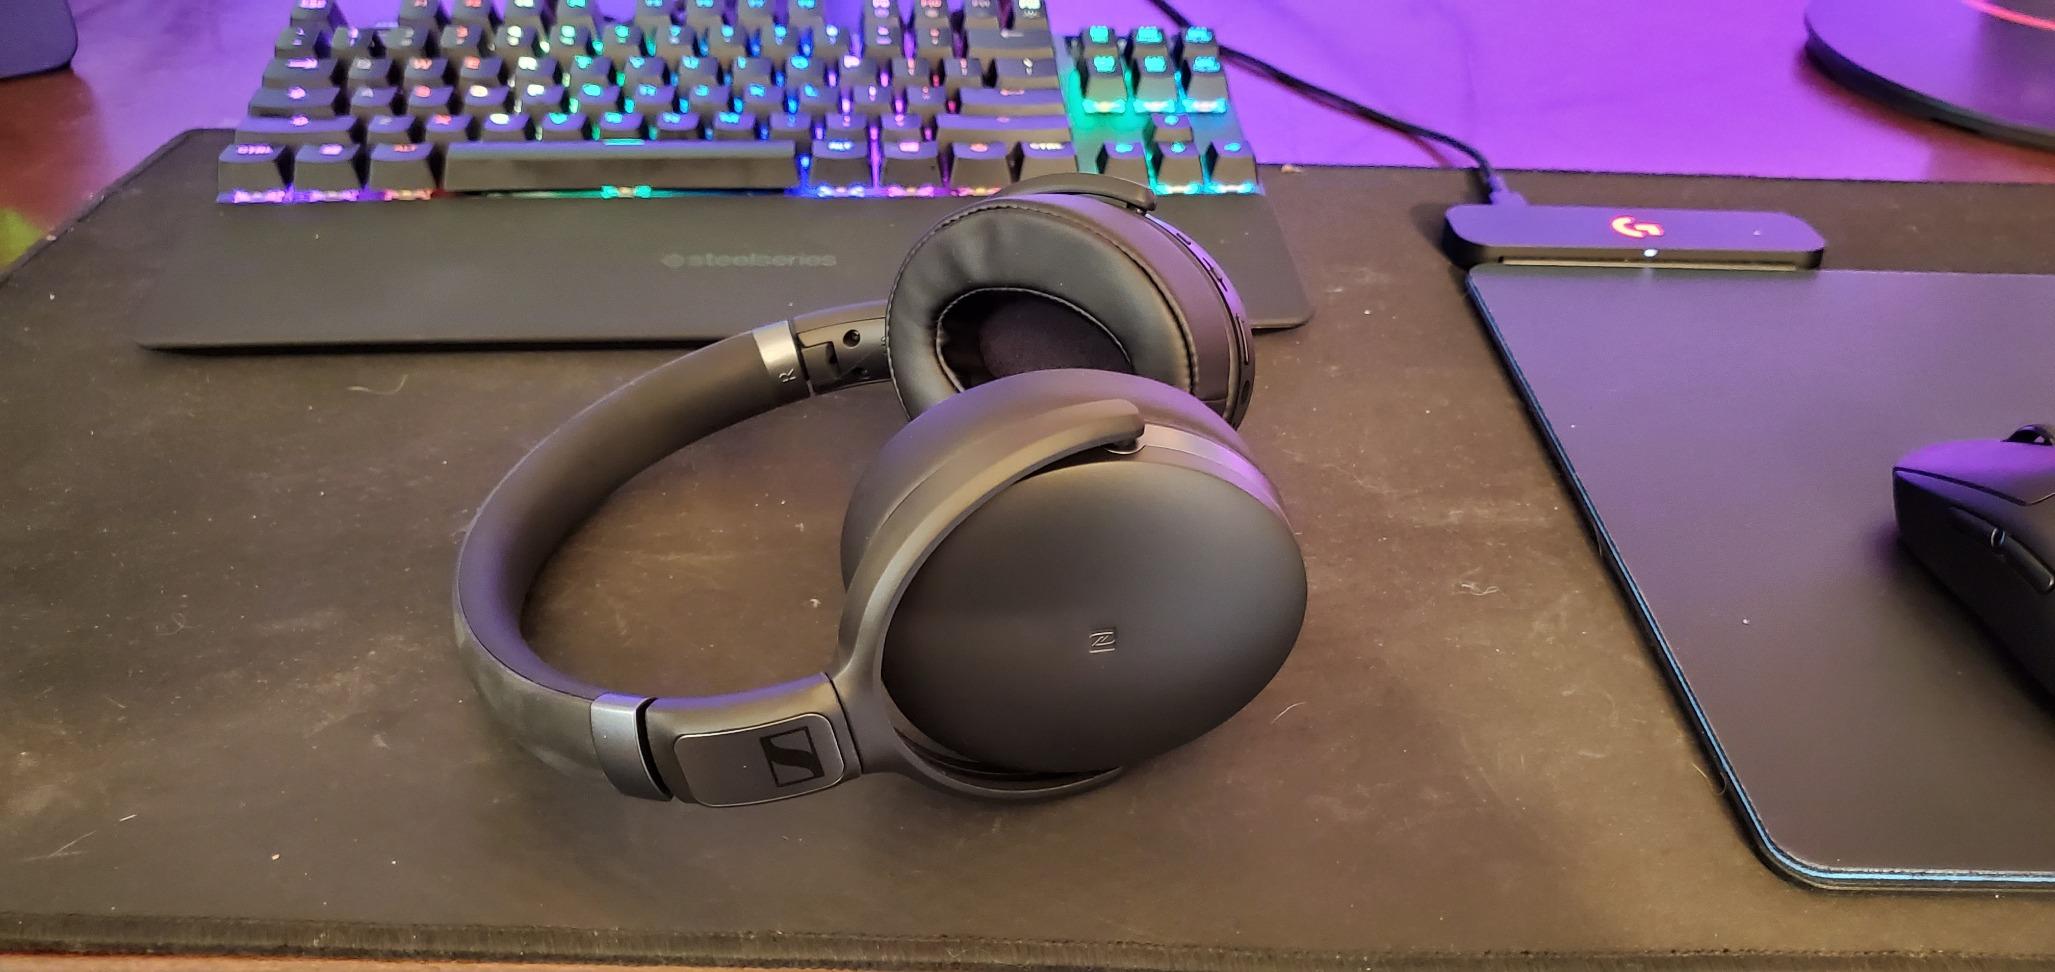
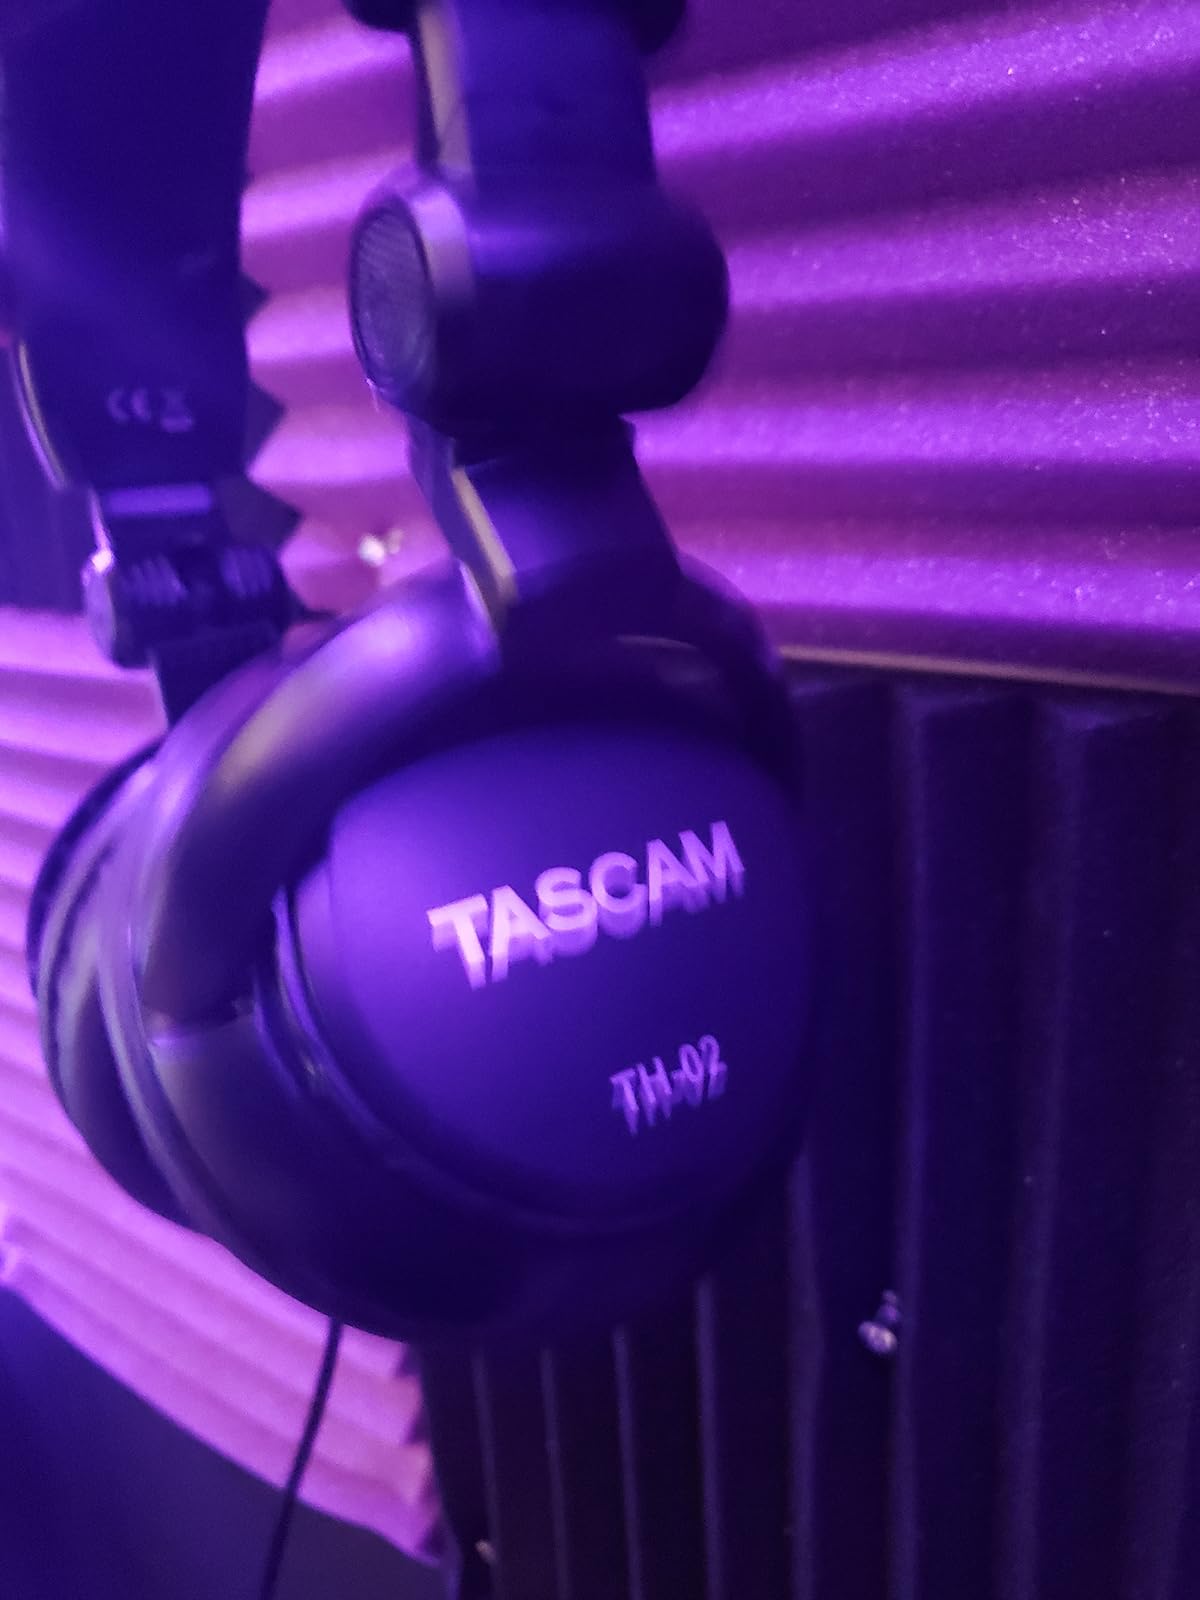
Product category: headphones
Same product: no